Frum

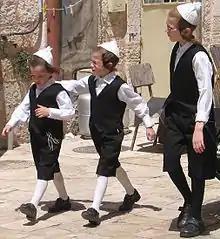
"Frum" Breslov boys from Mea Shearim, Jerusalem, 2011

The term connotes the observance of Jewish religious law in a way that often exceeds its bare requirements. This not only includes the careful study of Torah, daily prayers, observing Shabbat, kashrut, and the rules of tzniut, and performing deeds of loving-kindness, but also many more customs and "khumrot" (prohibitions or obligations in Jewish life that exceed the requirements of Halakha).